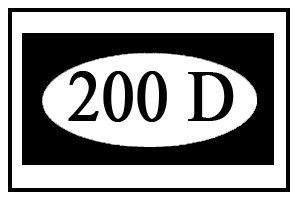
La bataille de Taungû ou de Toungou est un affrontement de la campagne de Birmanie mettant aux prises la 200ᵉ division de l'Armée nationale révolutionnaire chinoise aux troupes de l'Armée impériale japonaise entre le 24 et le 30 mars 1942 pour le contrôle de la route de Mandalay et l'accès au Yunnan. Elle se déroula dans la ville de Taungû, sur le fleuve Sittang. Après plusieurs jours de combats intenses, les troupes chinoises durent battre en retraite.